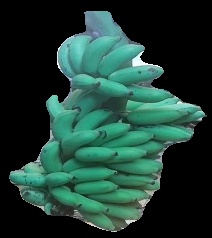
Variety: elakki-bale
Grade: grade2